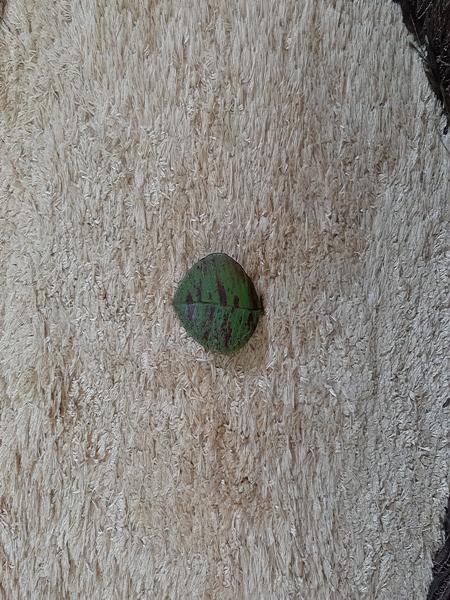
Plant: Guava